Gerard John Schaefer

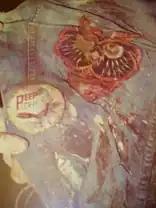
St. Lucie County Sheriff's Department crime scene photograph of the jeans worn by Georgia Jessup with their distinctive "Road Runner" emblem

On the afternoon of April 1, a father and son searching for discarded aluminum cans discovered the extensively decomposed remains of two individuals scattered within and around a hole dug among trees in Oak Hammock Park, Port Saint Lucie, Florida. The location of this grave was from the nearest dirt road; the grave itself was two feet, three inches (0.69 m) deep.